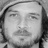
Emotion: neutral